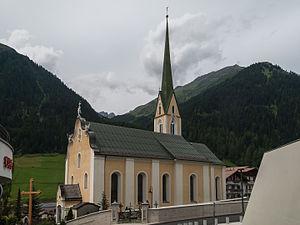
Ischgl est une ville autrichienne, située dans le Tyrol. Il s'agit également d'une station de sports d'hiver couplée avec Samnaun qui donne Silvretta Arena Ischgl-Samnaun. Ischgl est réputé pour sa vie nocturne, qui lui a valu à plusieurs reprises le surnom d'« Ibiza des Alpes », et attire une clientèle internationale. Début mars 2020, Ischgl est l’un des principaux centres de propagation du coronavirus Covid-19 dans toute l'Europe.